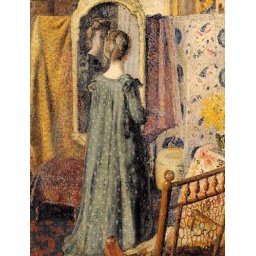
georges lemmen, woman standing in front of the mirror